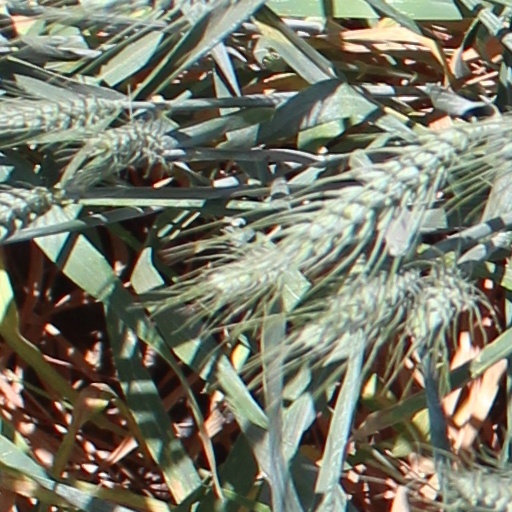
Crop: wheat